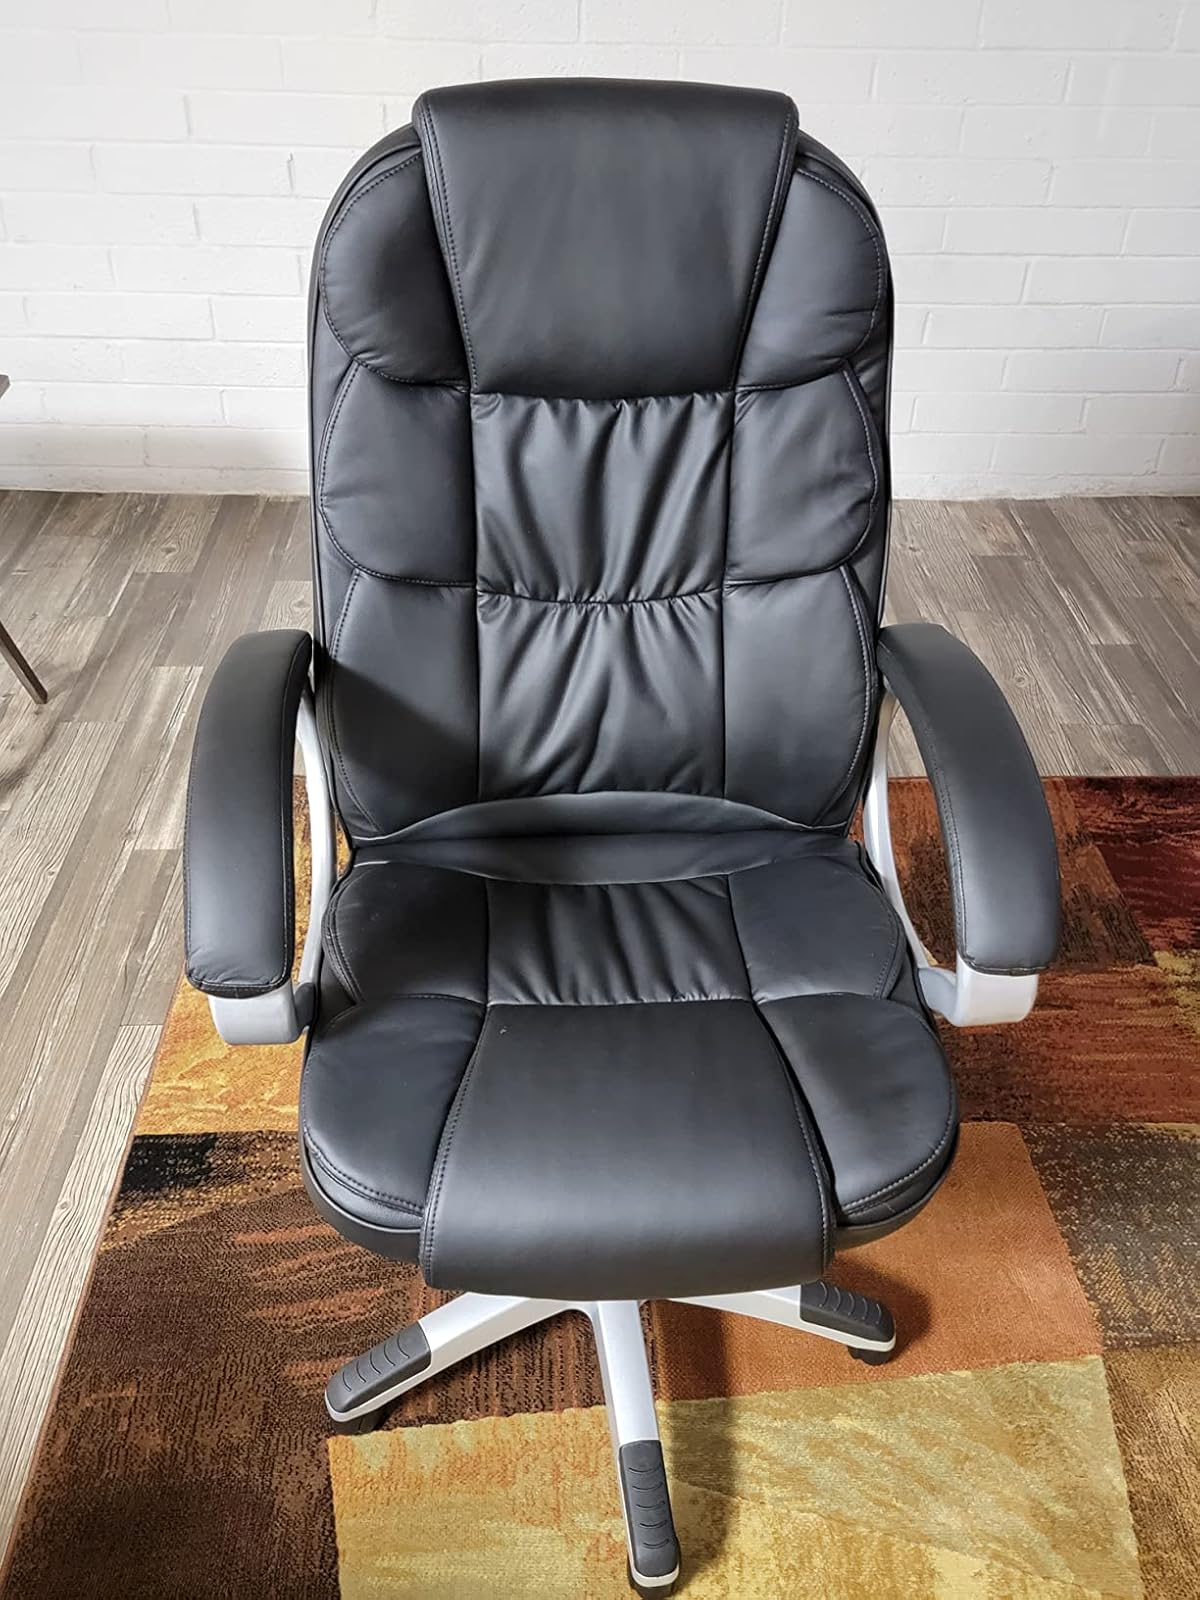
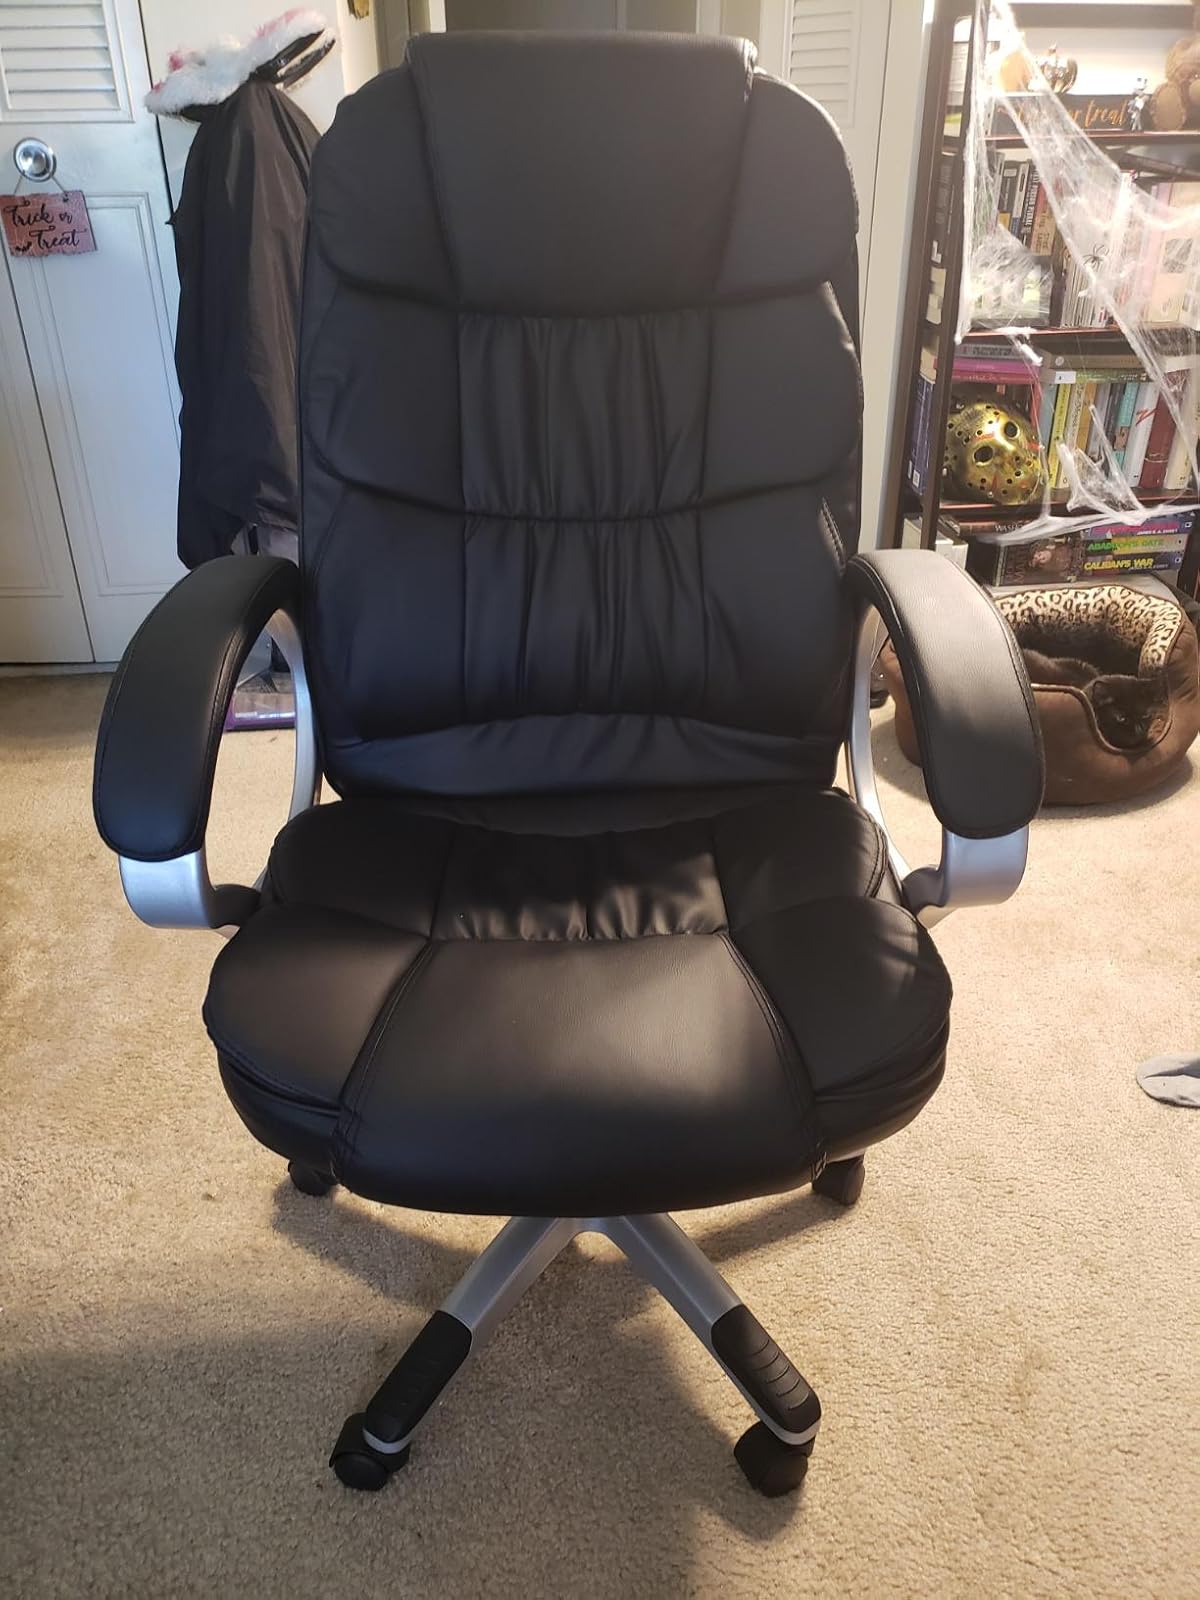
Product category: items_chair
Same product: yes